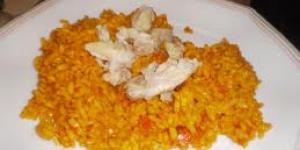
arroz con bigaros o caracolillos de mar